United Nations Security Council Resolution 919

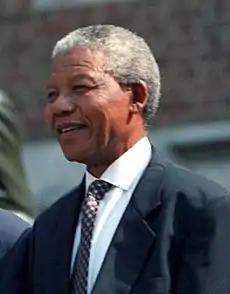
South African President Nelson Mandela

United Nations Security Council resolution 919, adopted unanimously on 25 May 1994, after recalling all resolutions on South Africa, in particular resolutions 282 (1970), 418 (1977), 421 (1977), 558 (1984) and 591 (1986), the Council welcomed the recent general elections and new government and decided, under Chapter VII of the United Nations Charter, to terminate the arms embargo and all other restrictions against South Africa.